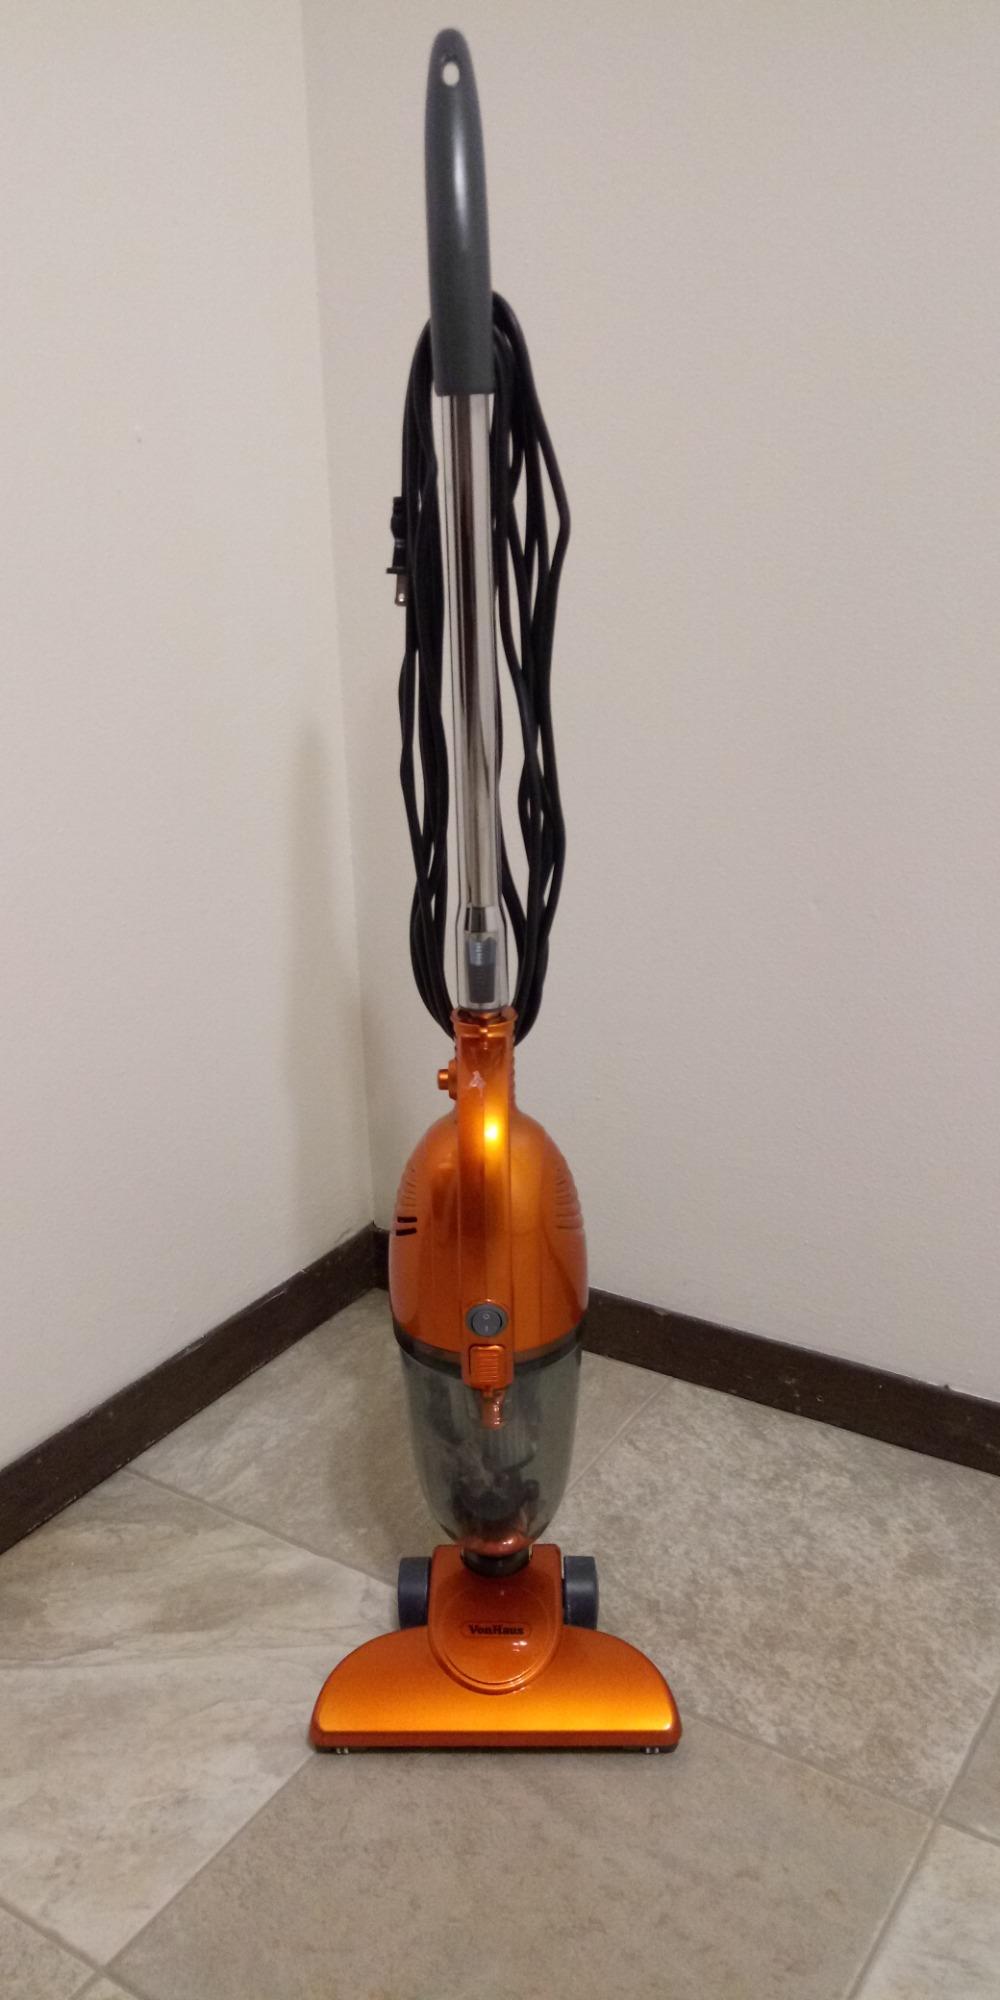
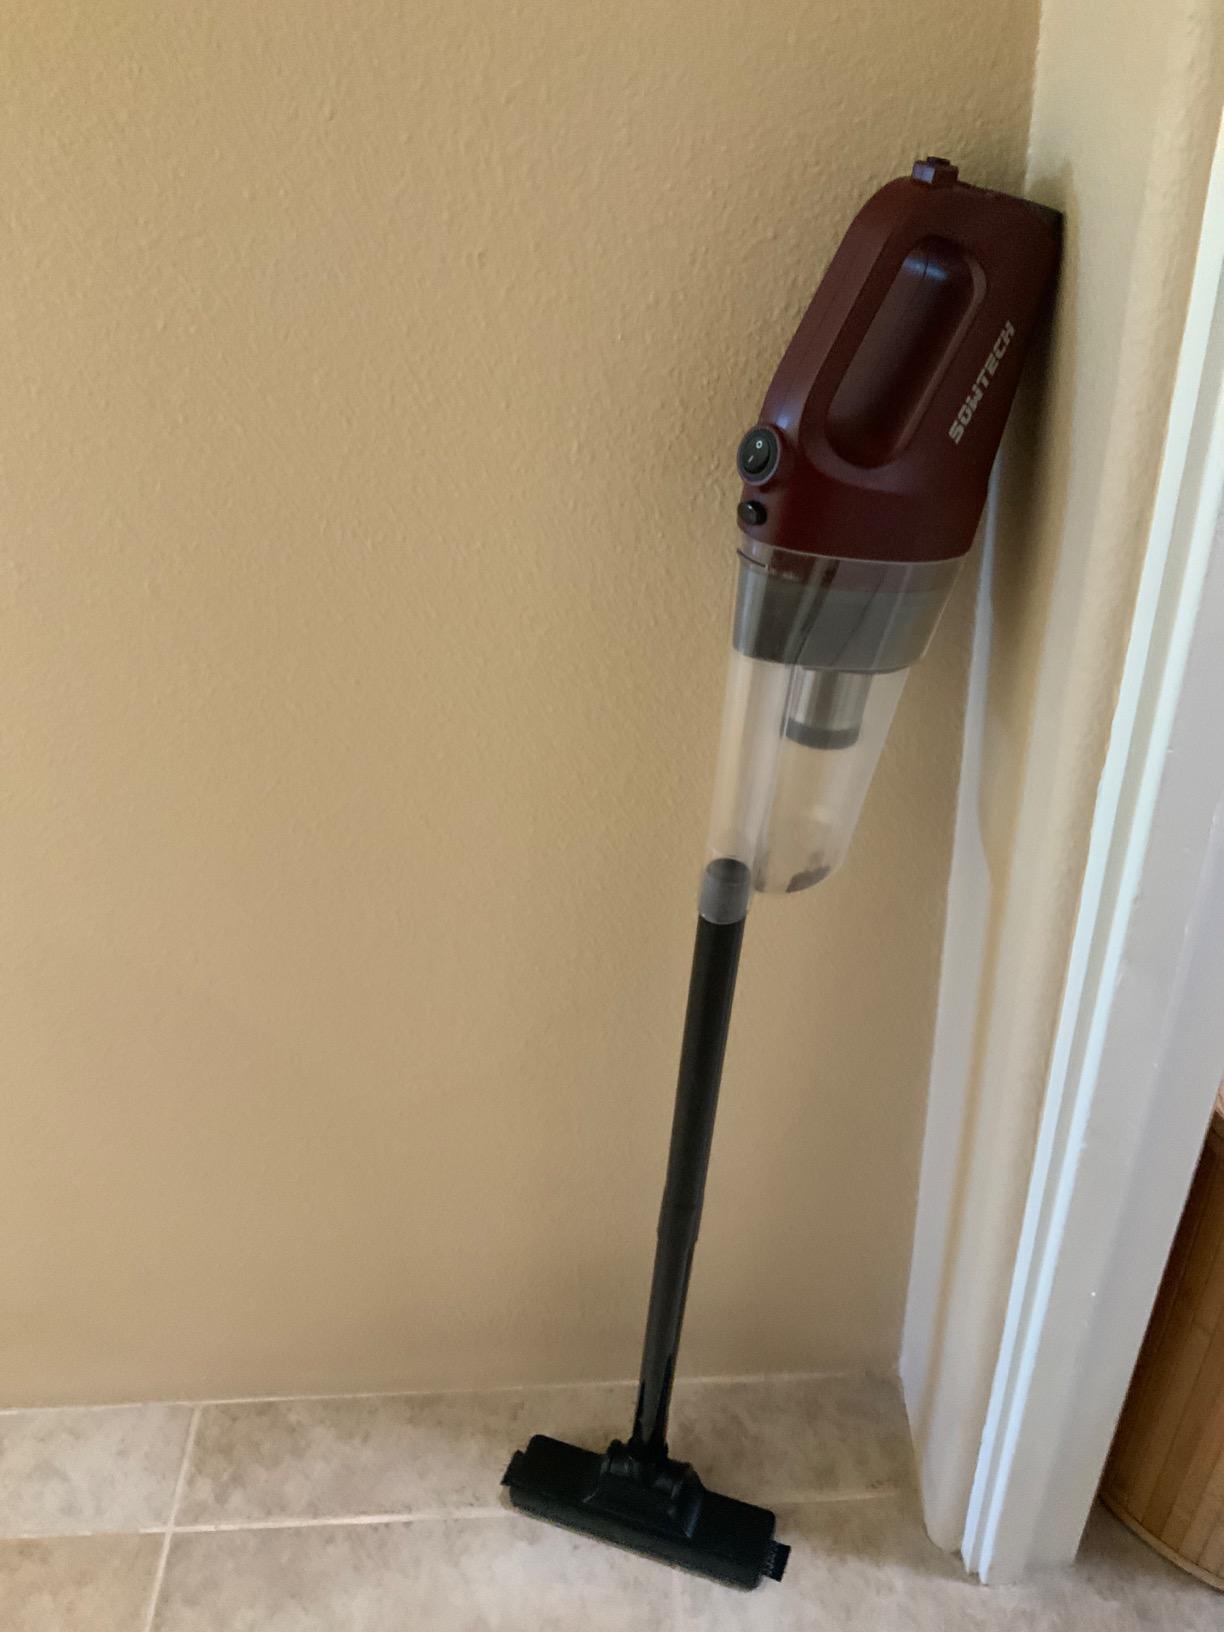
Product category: items_vacuum
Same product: no